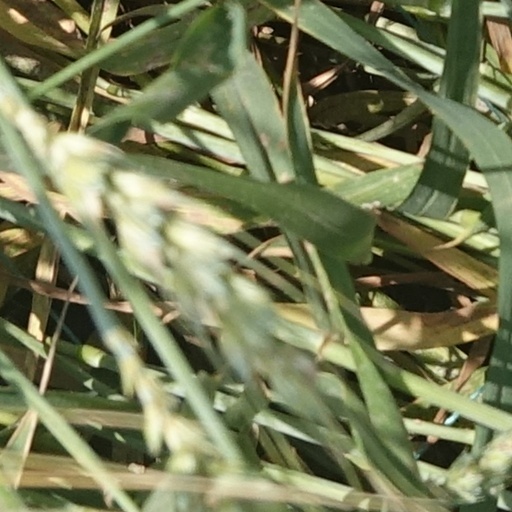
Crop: wheat